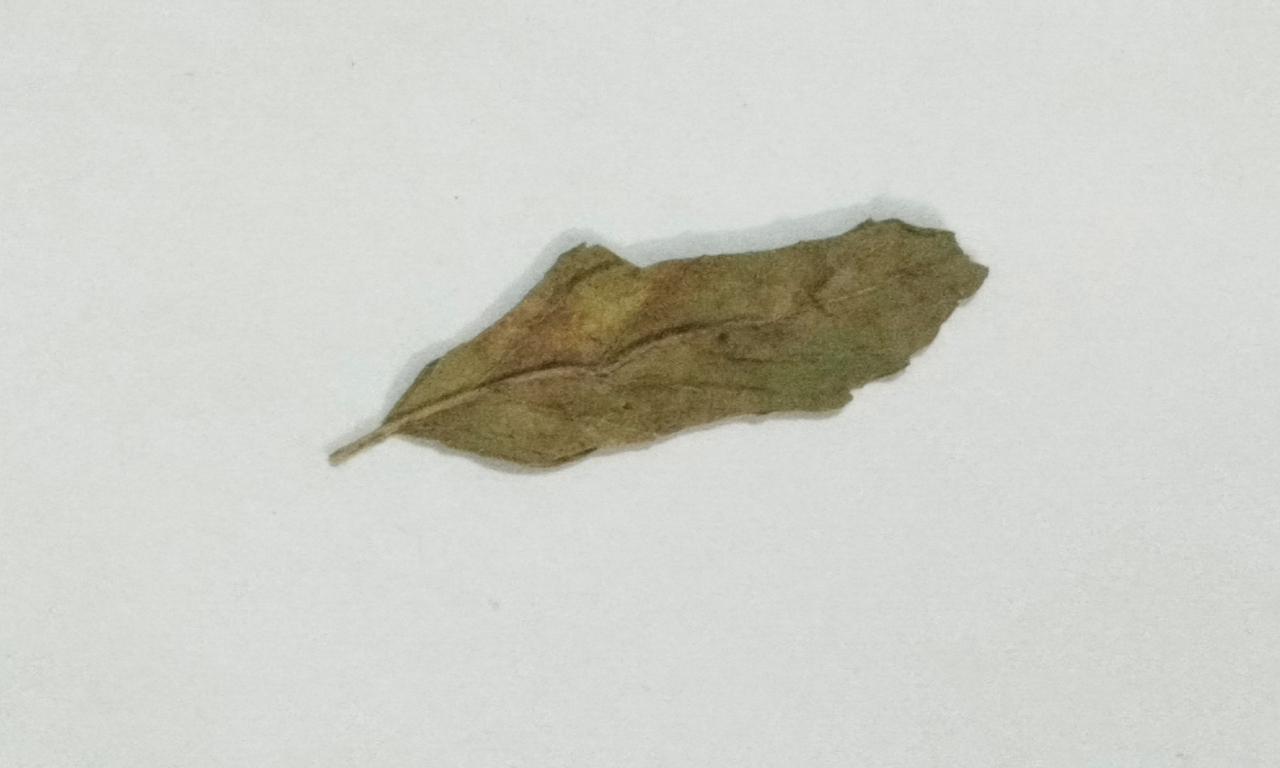
Label: Dried